David Munrow

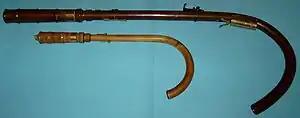
Two crumhorns

In 1960, Munrow took a gap year and went to Peru to teach English at Markham College in Lima under the British Council student teacher scheme. He reached Lima by train from São Paulo and later spent some time touring Brazil, Bolivia, Peru and Chile, immersing himself in the traditional music of Latin America and collecting folk instruments. He returned to Britain with a number of Bolivian flutes and other obscure instruments.